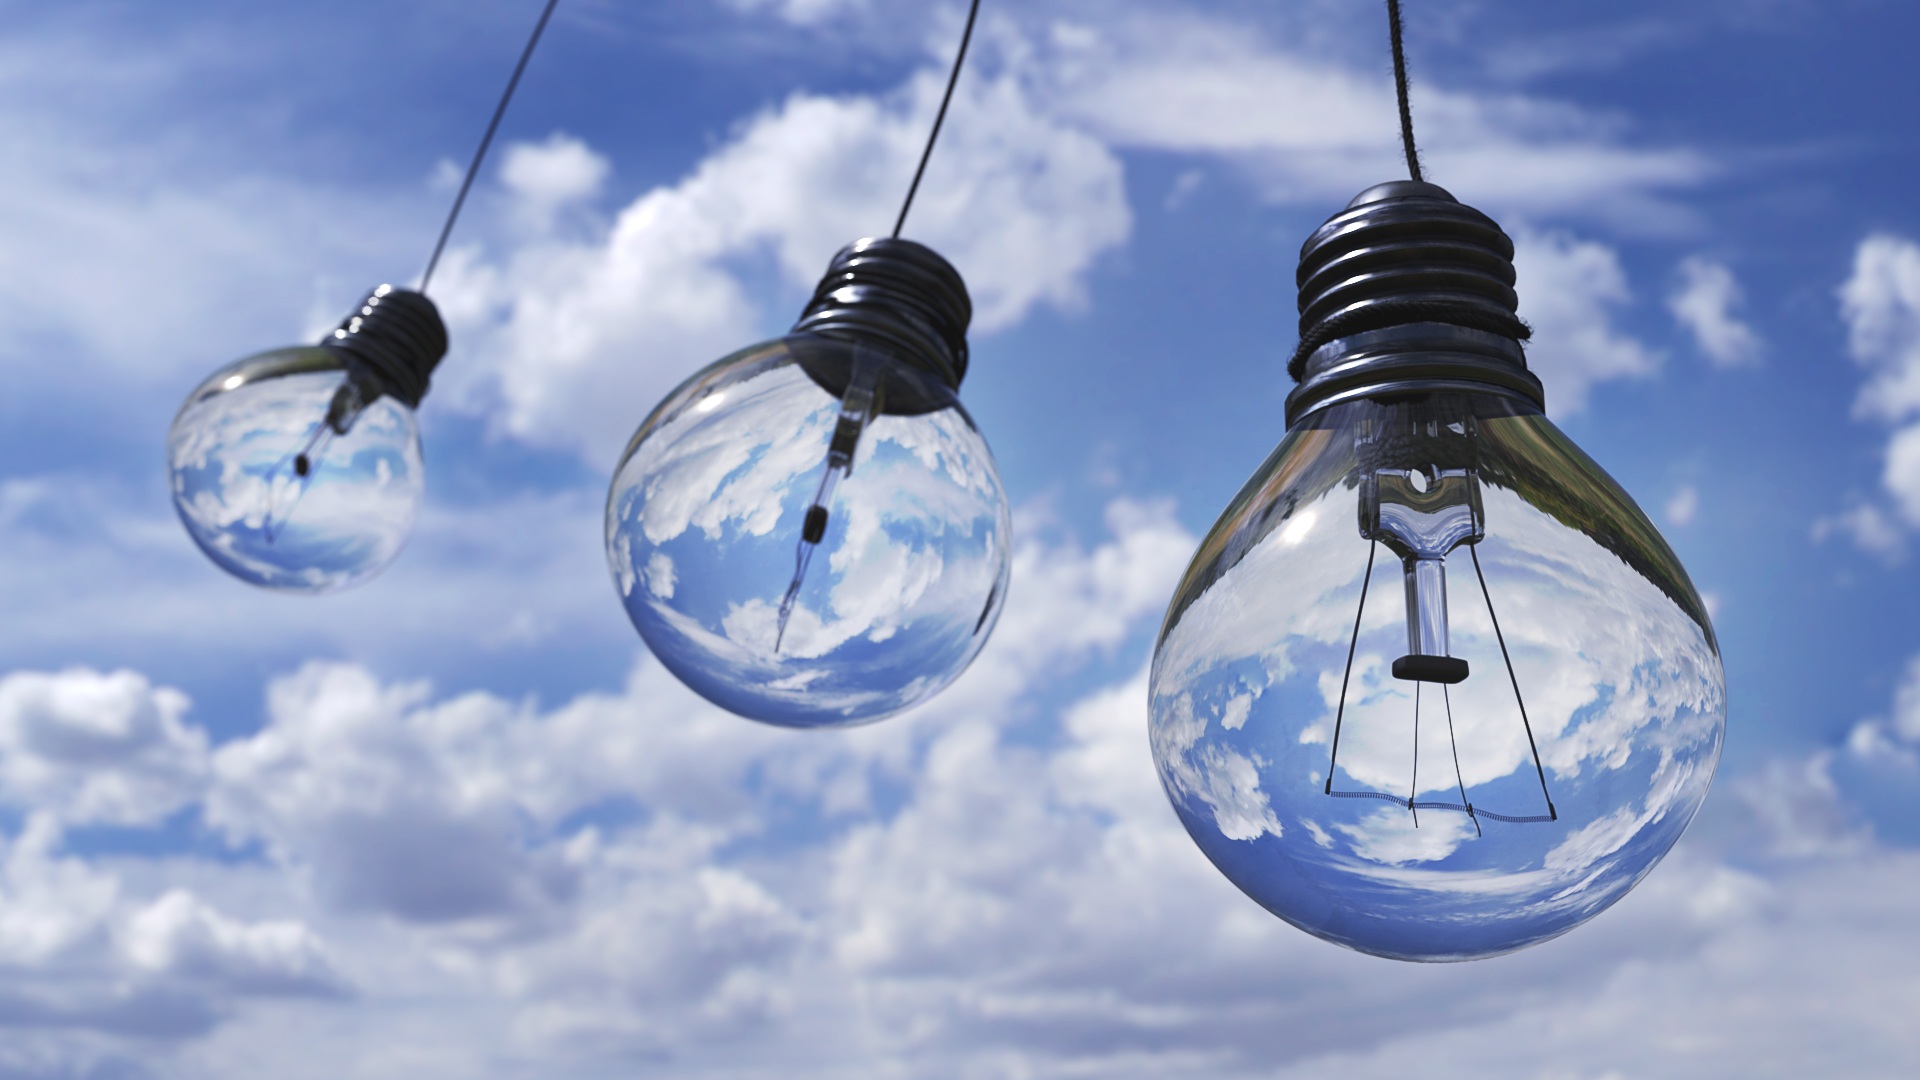
water, light, sky, bulb, blue, lamp, light bulb, lighting, lightbulb, clouds, electric, halogen, atmosphere of earth